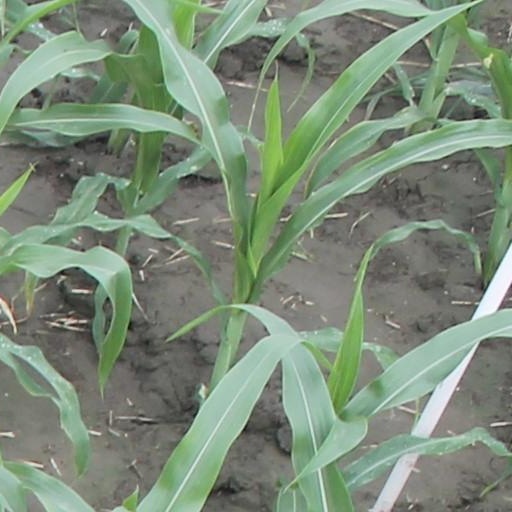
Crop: maize; corn